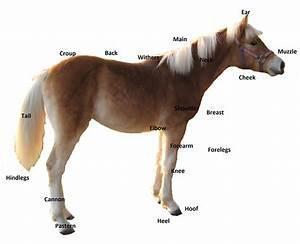
horse